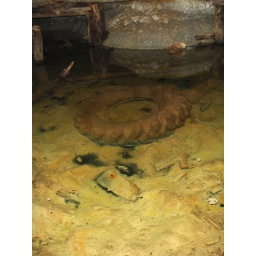
Inside an abandoned mine, in the La Sal National Forest, we found wooden supports, water and a tire.